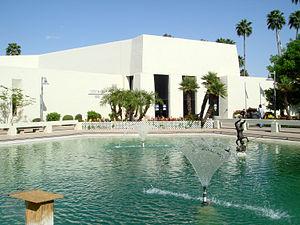
Scottsdale est une ville aisée du comté de Maricopa, dans l'État de l'Arizona, aux États-Unis. Elle se trouve dans la banlieue de Phoenix. Destination touristique prisée, sa population connaît depuis le début du XXIᵉ siècle une très forte croissance.